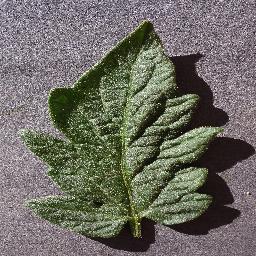
Label: Tomato___healthy